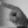
ASL letter: P